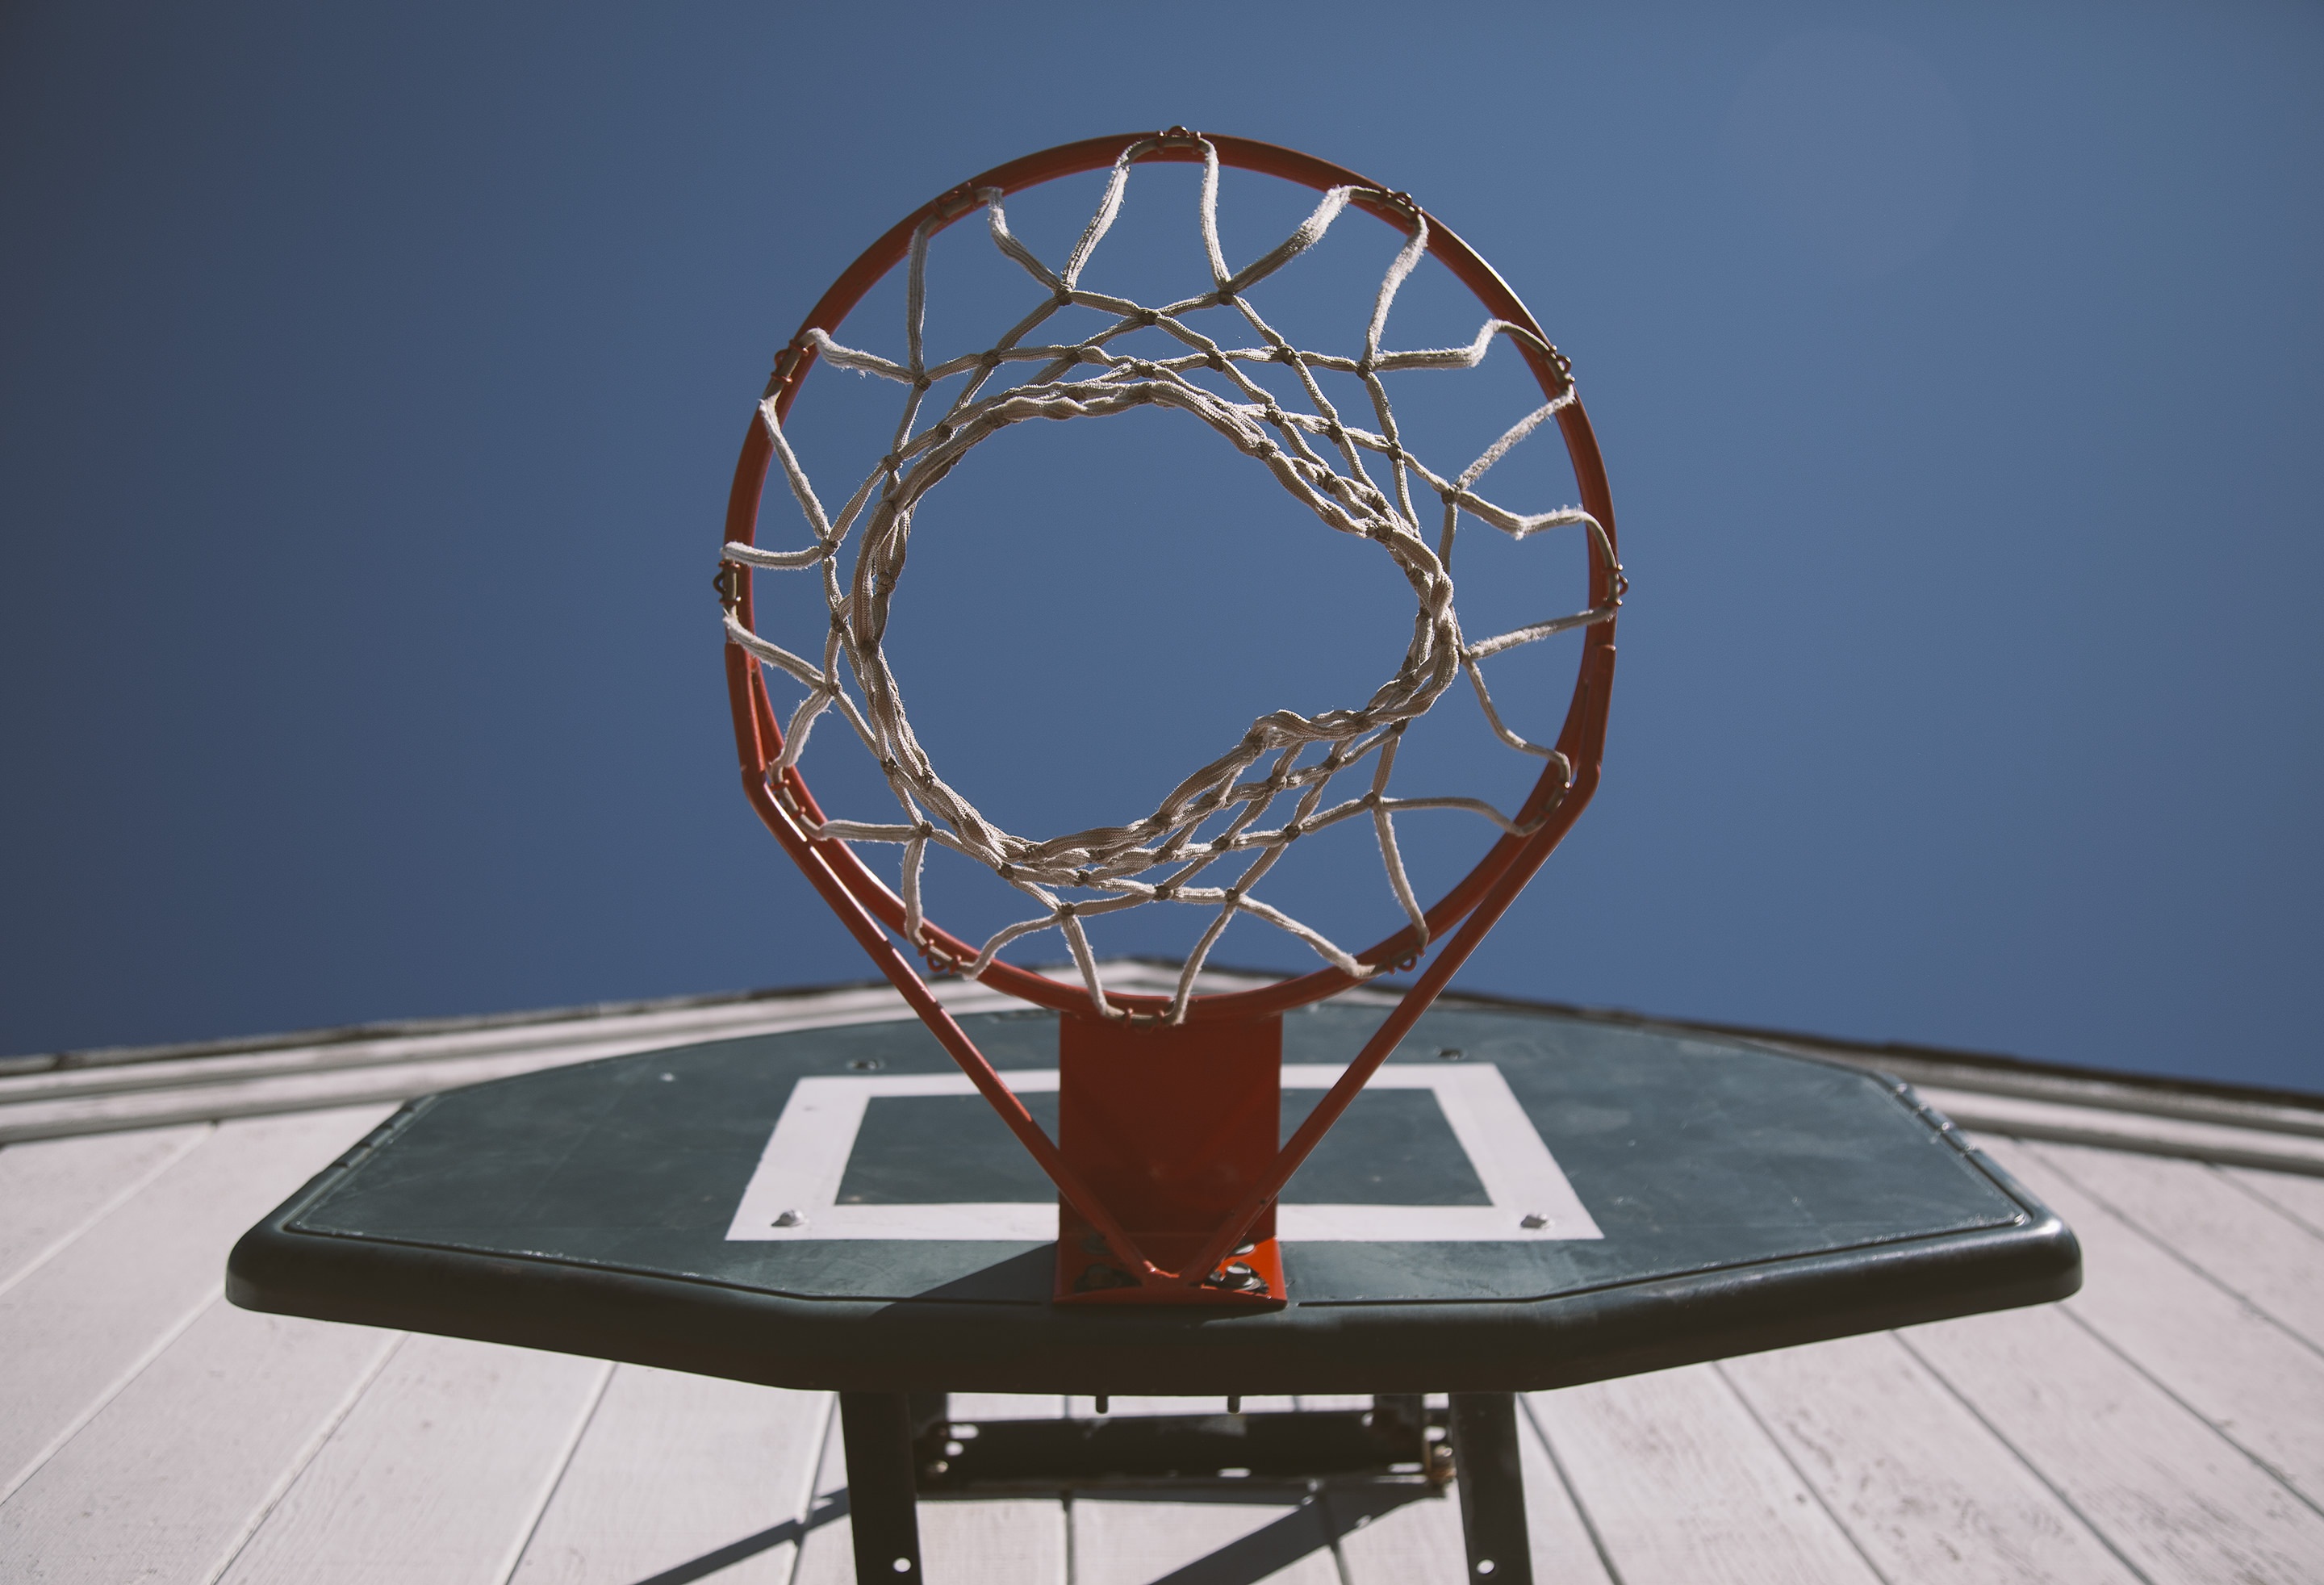
table, wheel, game, chair, glass, perspective, basketball, furniture, basket, circle, outdoors, sculpture, net, symmetry, basketball hoop, low angle shot